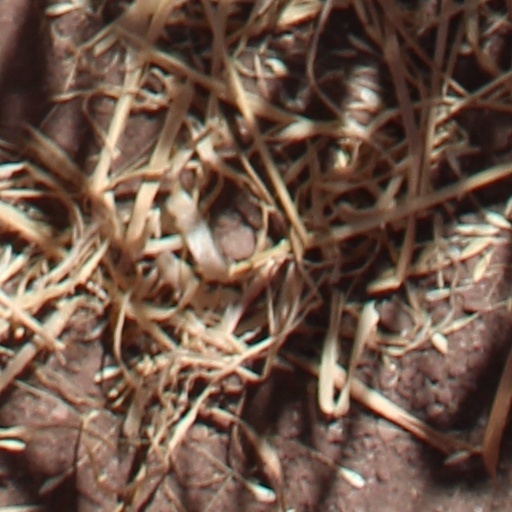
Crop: wheat